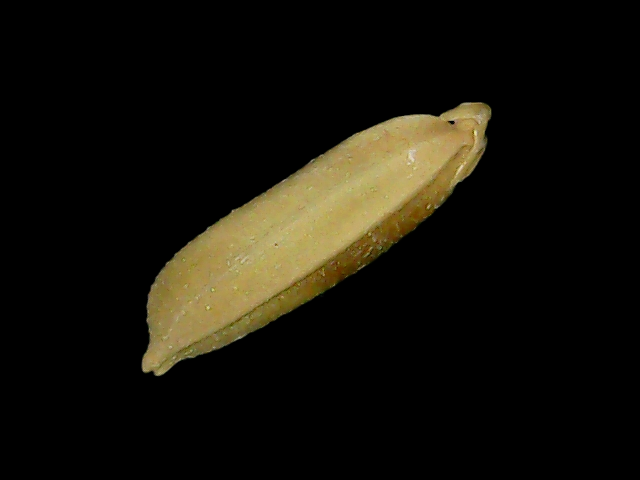
Rice variety: Bd85